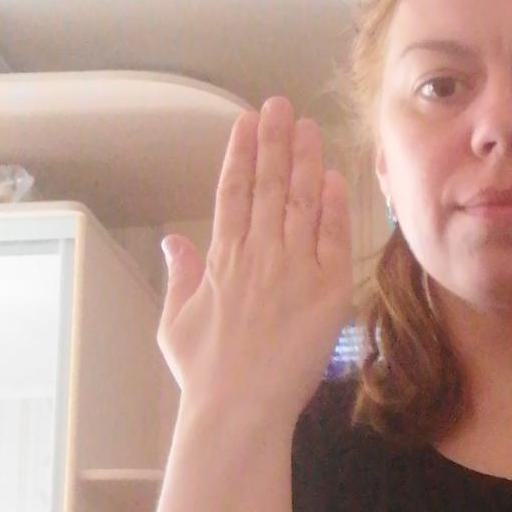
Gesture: stop_inverted